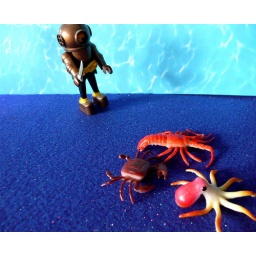
the under water creature committee